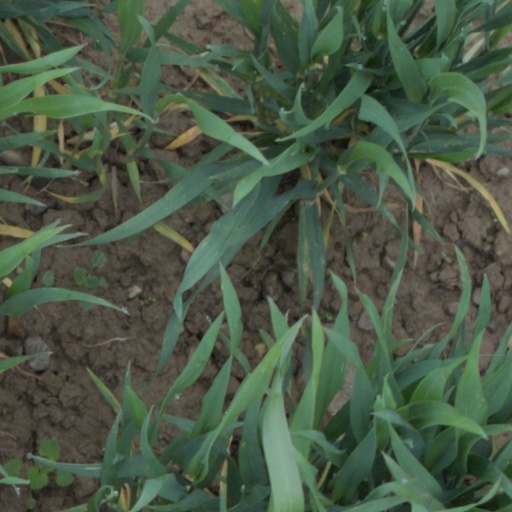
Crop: wheat